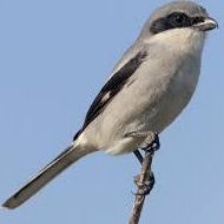
Species: LOGGERHEAD SHRIKE
Scientific name: LANIUS LUDOVICIANUS